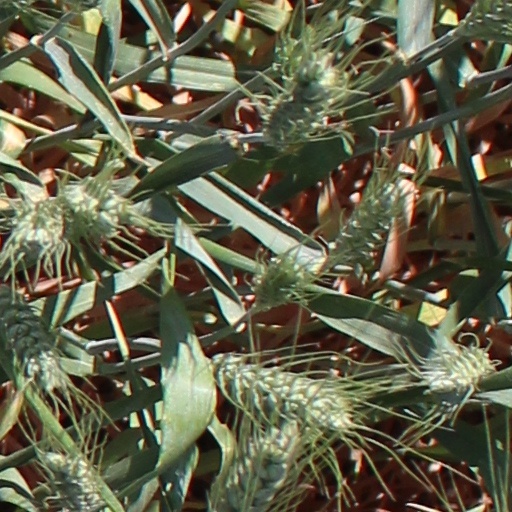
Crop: wheat